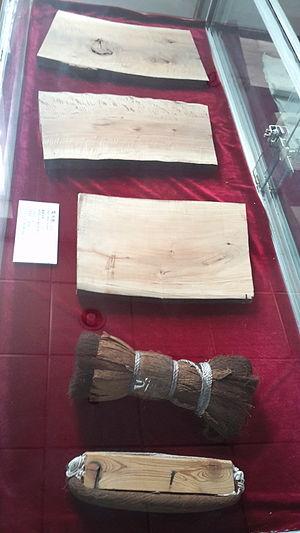
Outils d'imprimerie traditionnelle chinoise au Musée de l'imprimerie de Chine, à Pékin
L'imprimerie est un ensemble de techniques permettant la reproduction en grande quantité, sur support matériel, d'écrits et d'illustrations, cela afin d'en permettre une distribution de masse. Généralement, on utilise des supports plans et la matière la plus utilisée est le papier ou le textile.
La xylographie est un procédé de reproduction multiple d'une image sur un support plan, papier ou tissu, en utilisant la technique de la gravure sur bois, ou xylogravure, comme empreinte pouvant être reproduite par impression, à meilleur prix que le travail réalisé à la main par des copistes. Ce terme tend à être utilisé pour désigner les gravures produites avant l'invention et la diffusion de l'imprimerie. On nomme parfois xylographes les estampes produites en xylographie antérieures à 1500. L'image reproduite peut être celle d'un texte.
Le frotton, également connu en France sous le nom japonais de baren, est un outil utilisé dans le domaine de la gravure et de l'estampe, traditionnellement en xylographie, en Extrême-Orient, mais aussi en linogravure aujourd'hui, permettant d'imprimer sur papier un motif sculpté dans une matrice.
Le Musée de l'imprimerie de Chine est un musée situé dans le District de Daxing au Sud de Pékin, en République populaire de Chine.